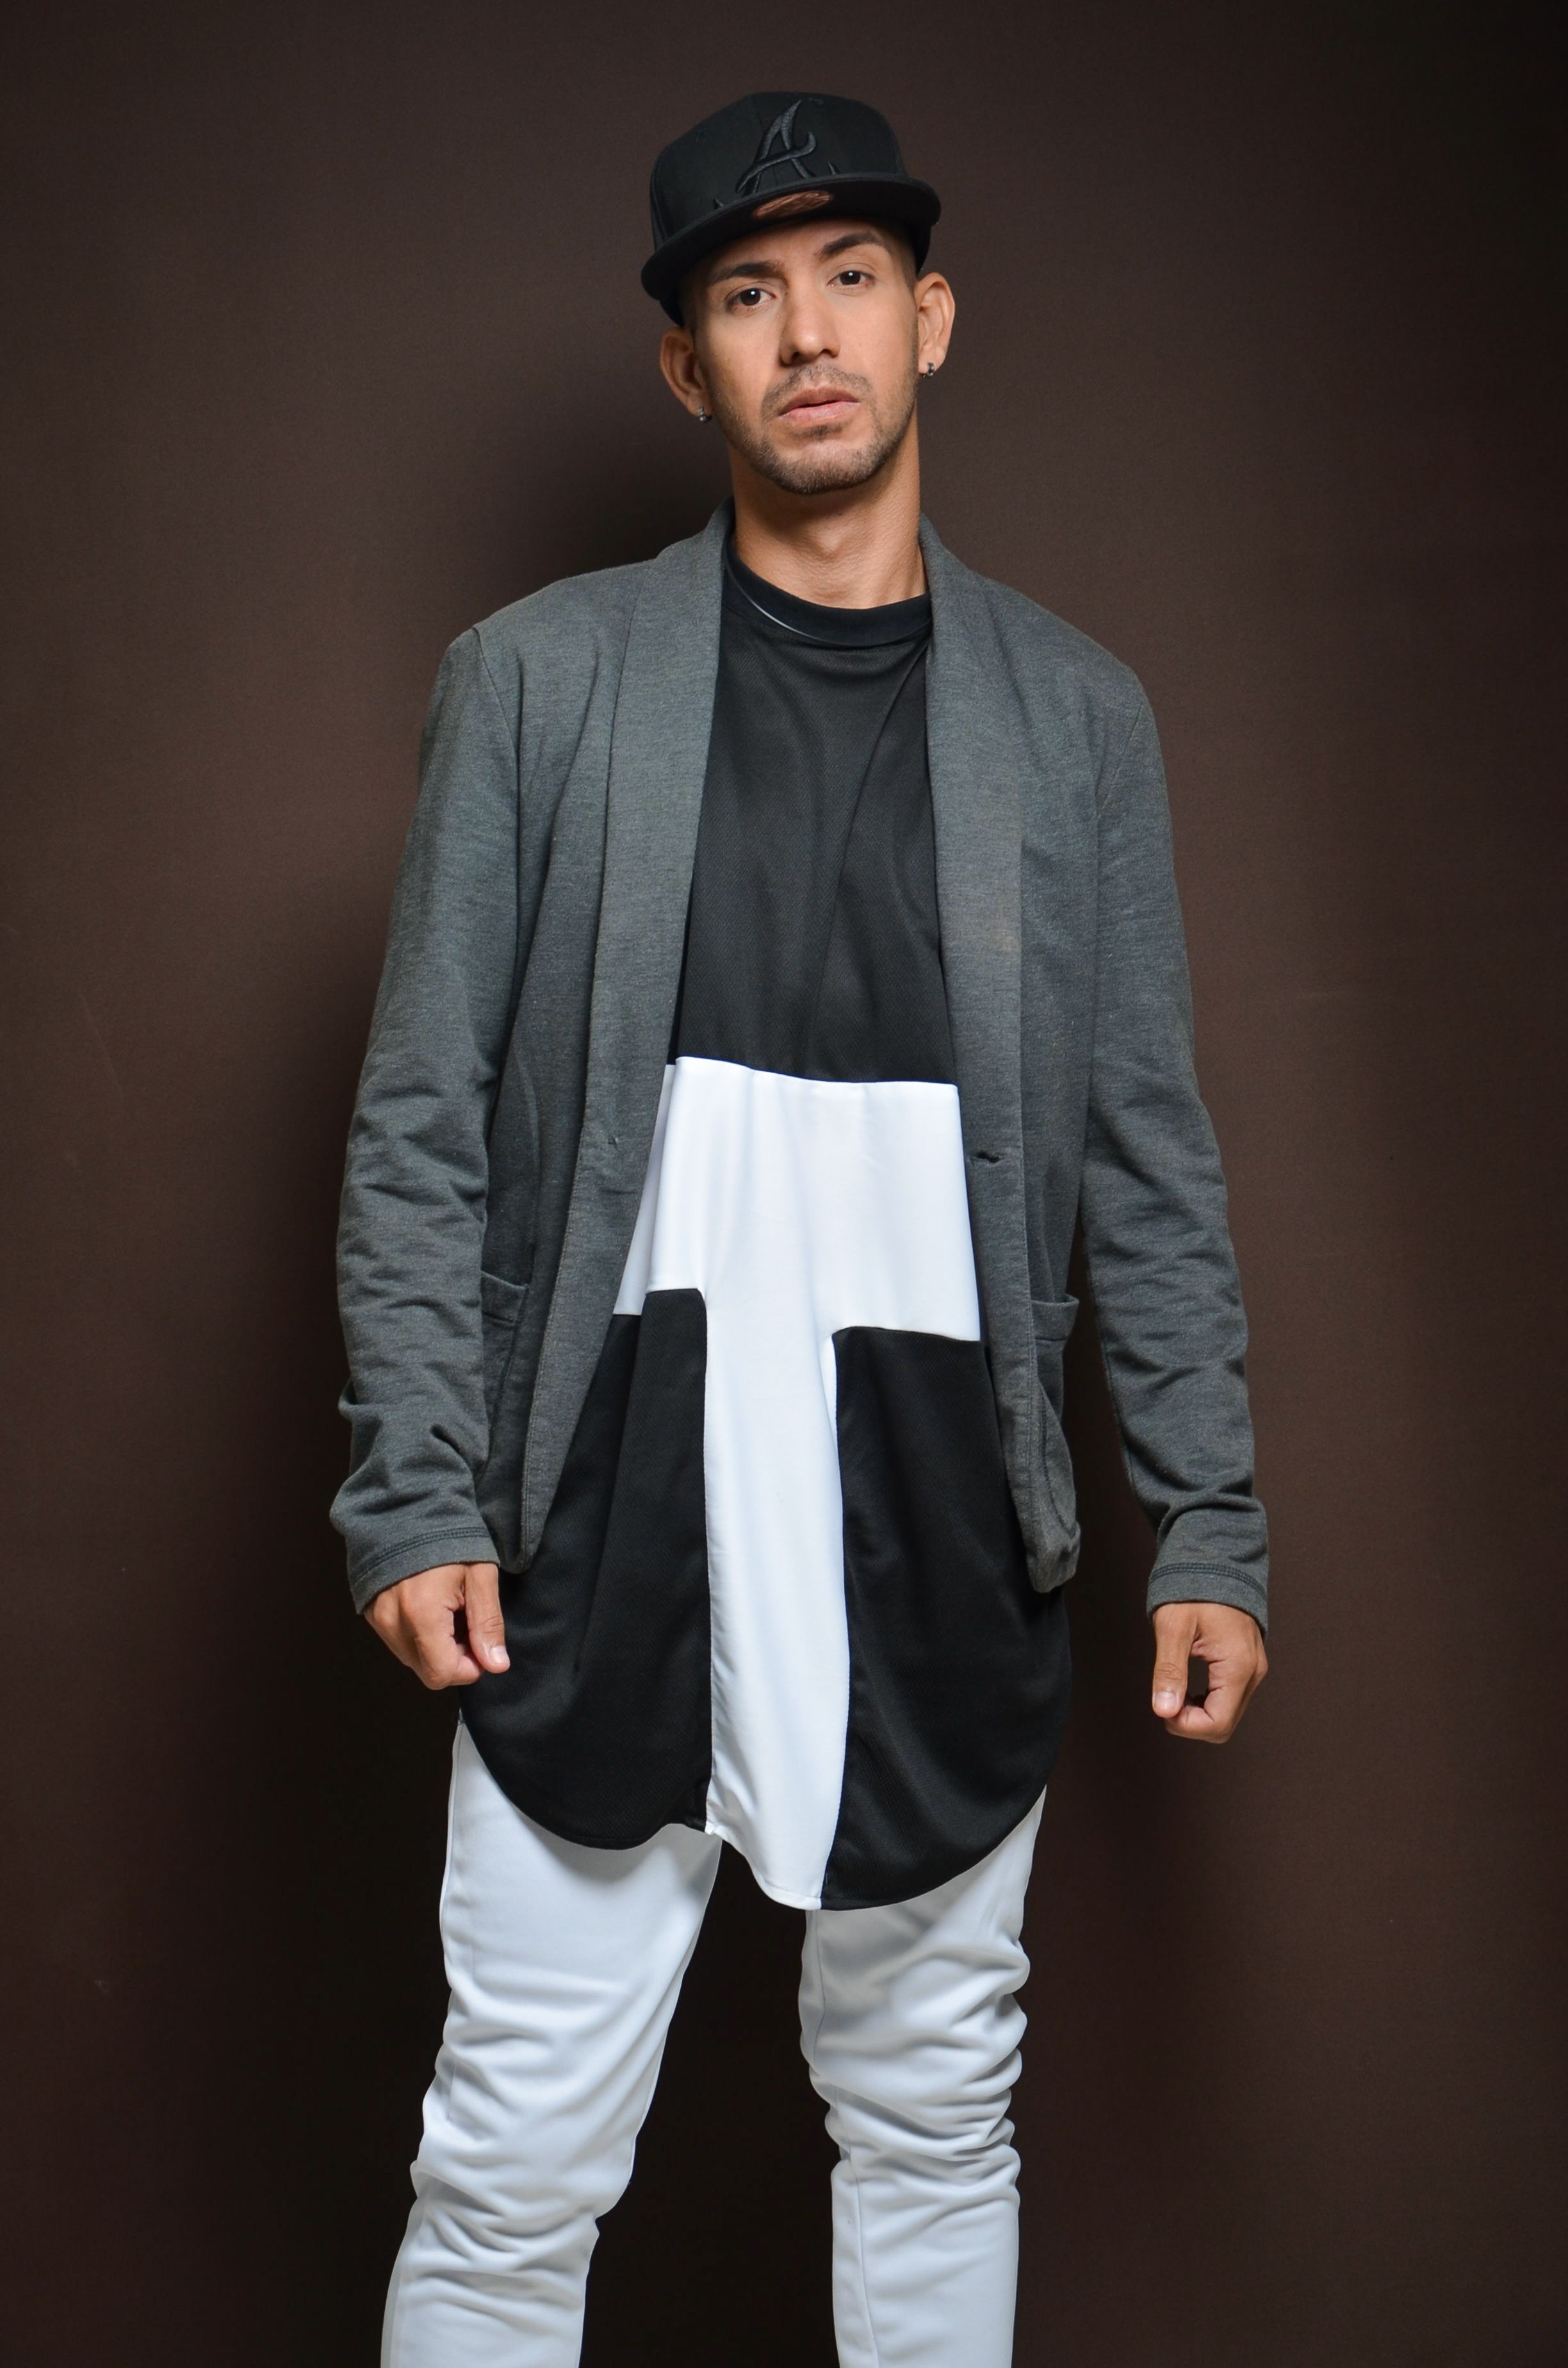
man, suit, music, leather, urban, model, spring, fashion, clothing, jacket, outerwear, dancer, tuxedo, gentleman, runway, formal wear, fashion show